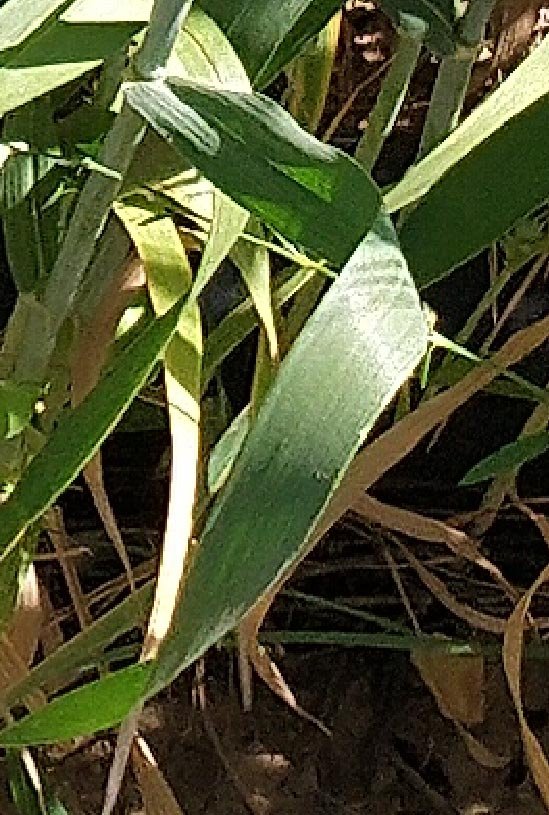
Label: Wheat___Healthy